Ada Ehi

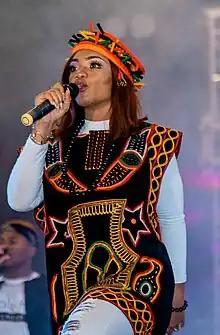
Ehi performing in Douala, Cameroon, in February 2020

Ada Ogochukwu Ehi (born September 18, 1983) is a Nigerian gospel singer, songwriter, recording and performing artist. She started her musical career at the age of 10 as a backup singer for child star Tosin Jegede. Since she professionally started her music career under FreeNation INC in 2009, she has increasingly gained local and international popularity through her songs and music videos.